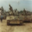
Label: tank